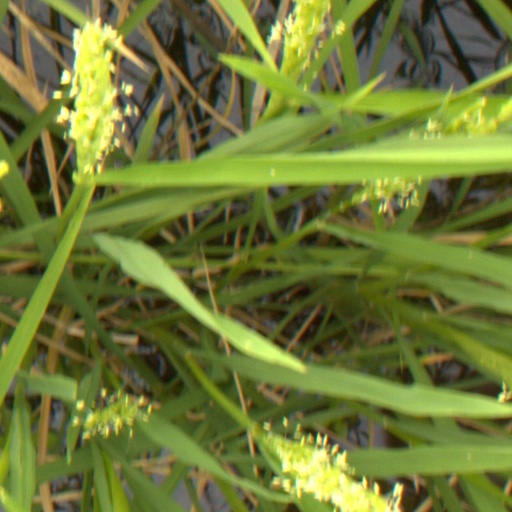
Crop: rice